Two Ladies

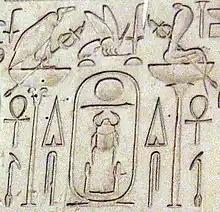
on stela of Tuthmosis I

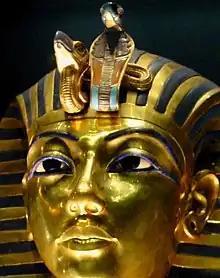
Combined uraeus

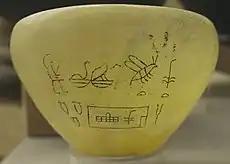
Alabaster vase inscribed with the "Nebty"-name of Semerkhet, the earliest known pharaoh to use this name

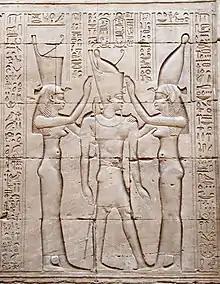
At the Ptolemaic temple at Edfu a relief shows the Two Ladies crowning a pharaoh

In Ancient Egyptian texts, the "Two Ladies" (sometimes anglicized "Nebty") was a religious epithet for the goddesses Wadjet and Nekhbet, two deities who were patrons of the ancient Egyptians and worshiped by all after the unification of its two parts, Lower Egypt, and Upper Egypt. When the two parts of Egypt were joined together, there was no merger of these deities as often occurred with similar deities from various regions and cities. Both goddesses were retained because of the importance of their roles and they became known as the "Two Ladies", who were the protectors of unified Egypt.